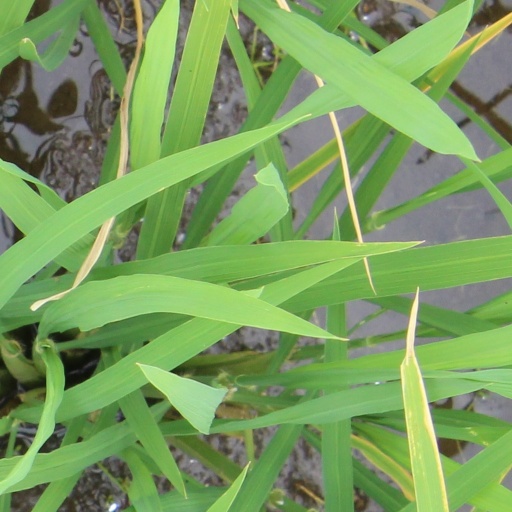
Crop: rice